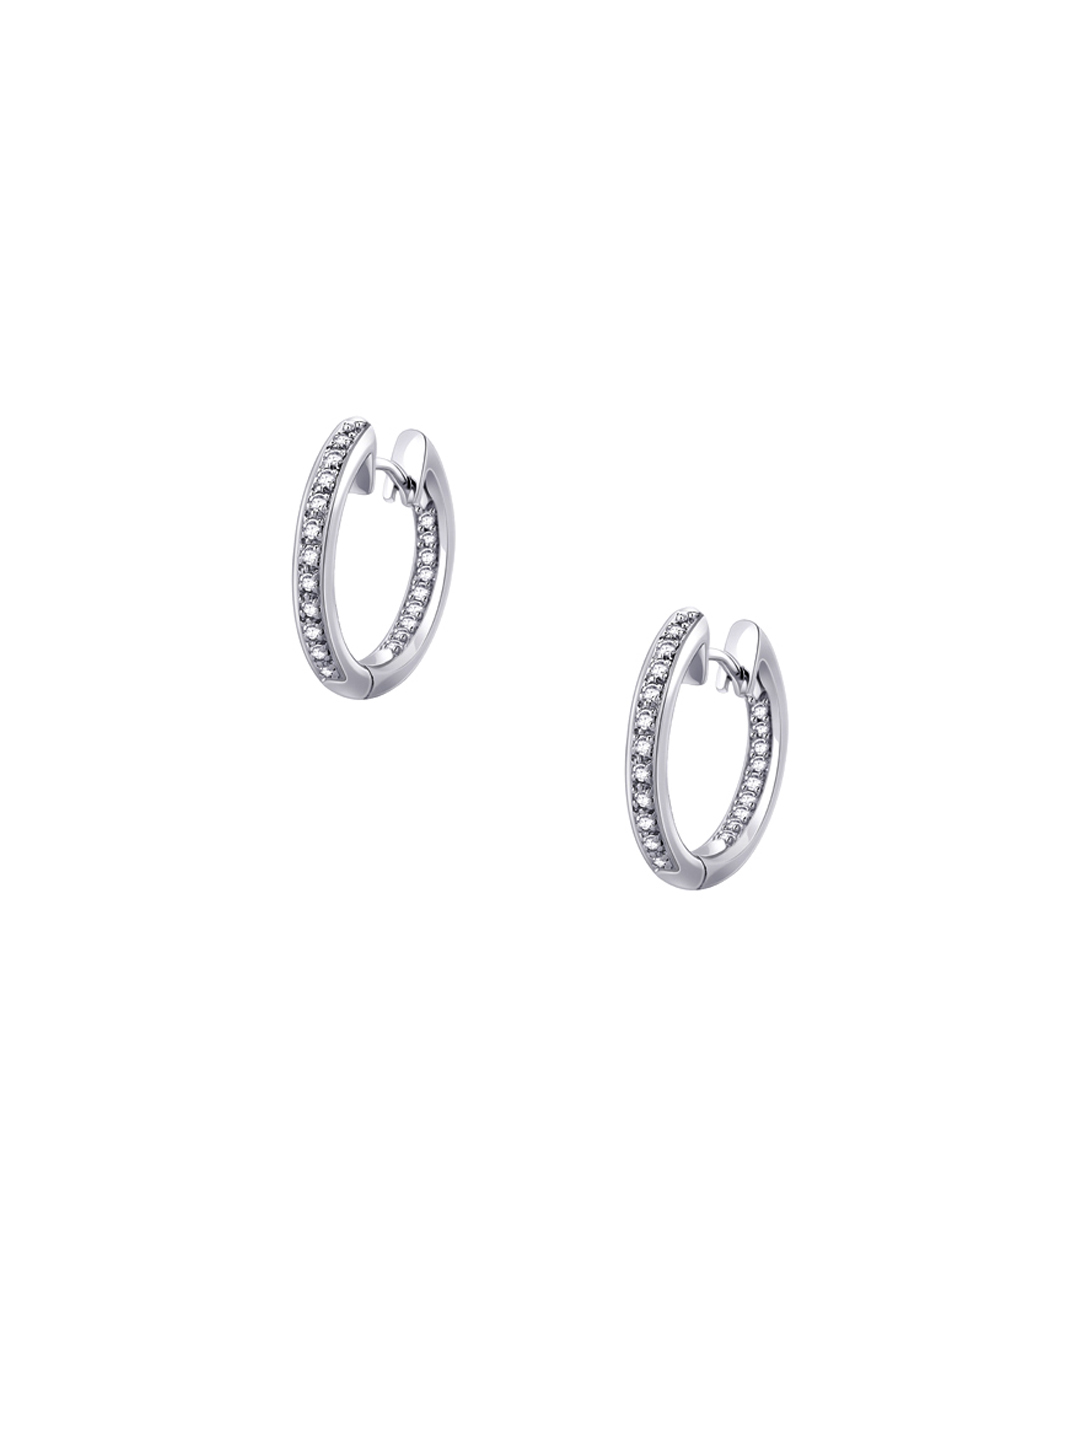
Lucera Women Silver Earrings
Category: Accessories / Jewellery / Earrings
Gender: Women
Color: Silver
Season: Summer 2013
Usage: Casual